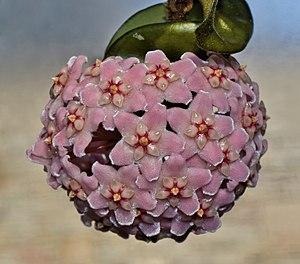
Hoya carnosa est une liane aux tiges et feuilles glabres originaire d'Asie ainsi que de la Malaisie, l'Australie et d'Inde.